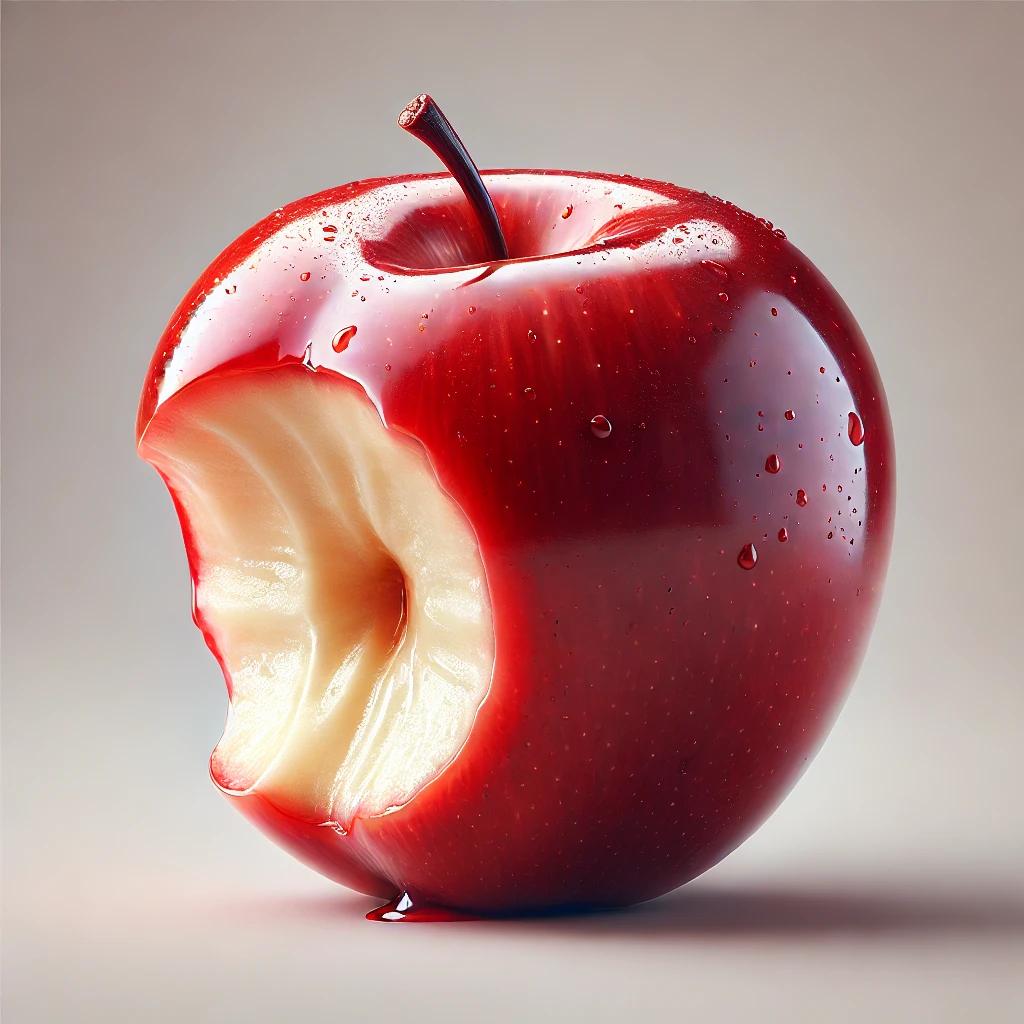
Etiqueta: orgánico